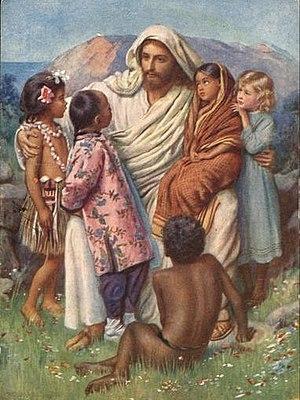
Harold Copping né le 25 août 1863 à Camden Town et mort le 1ᵉʳ juillet 1932 à Shoreham dans le Kent est un peintre et illustrateur britannique.